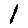
Label: 1